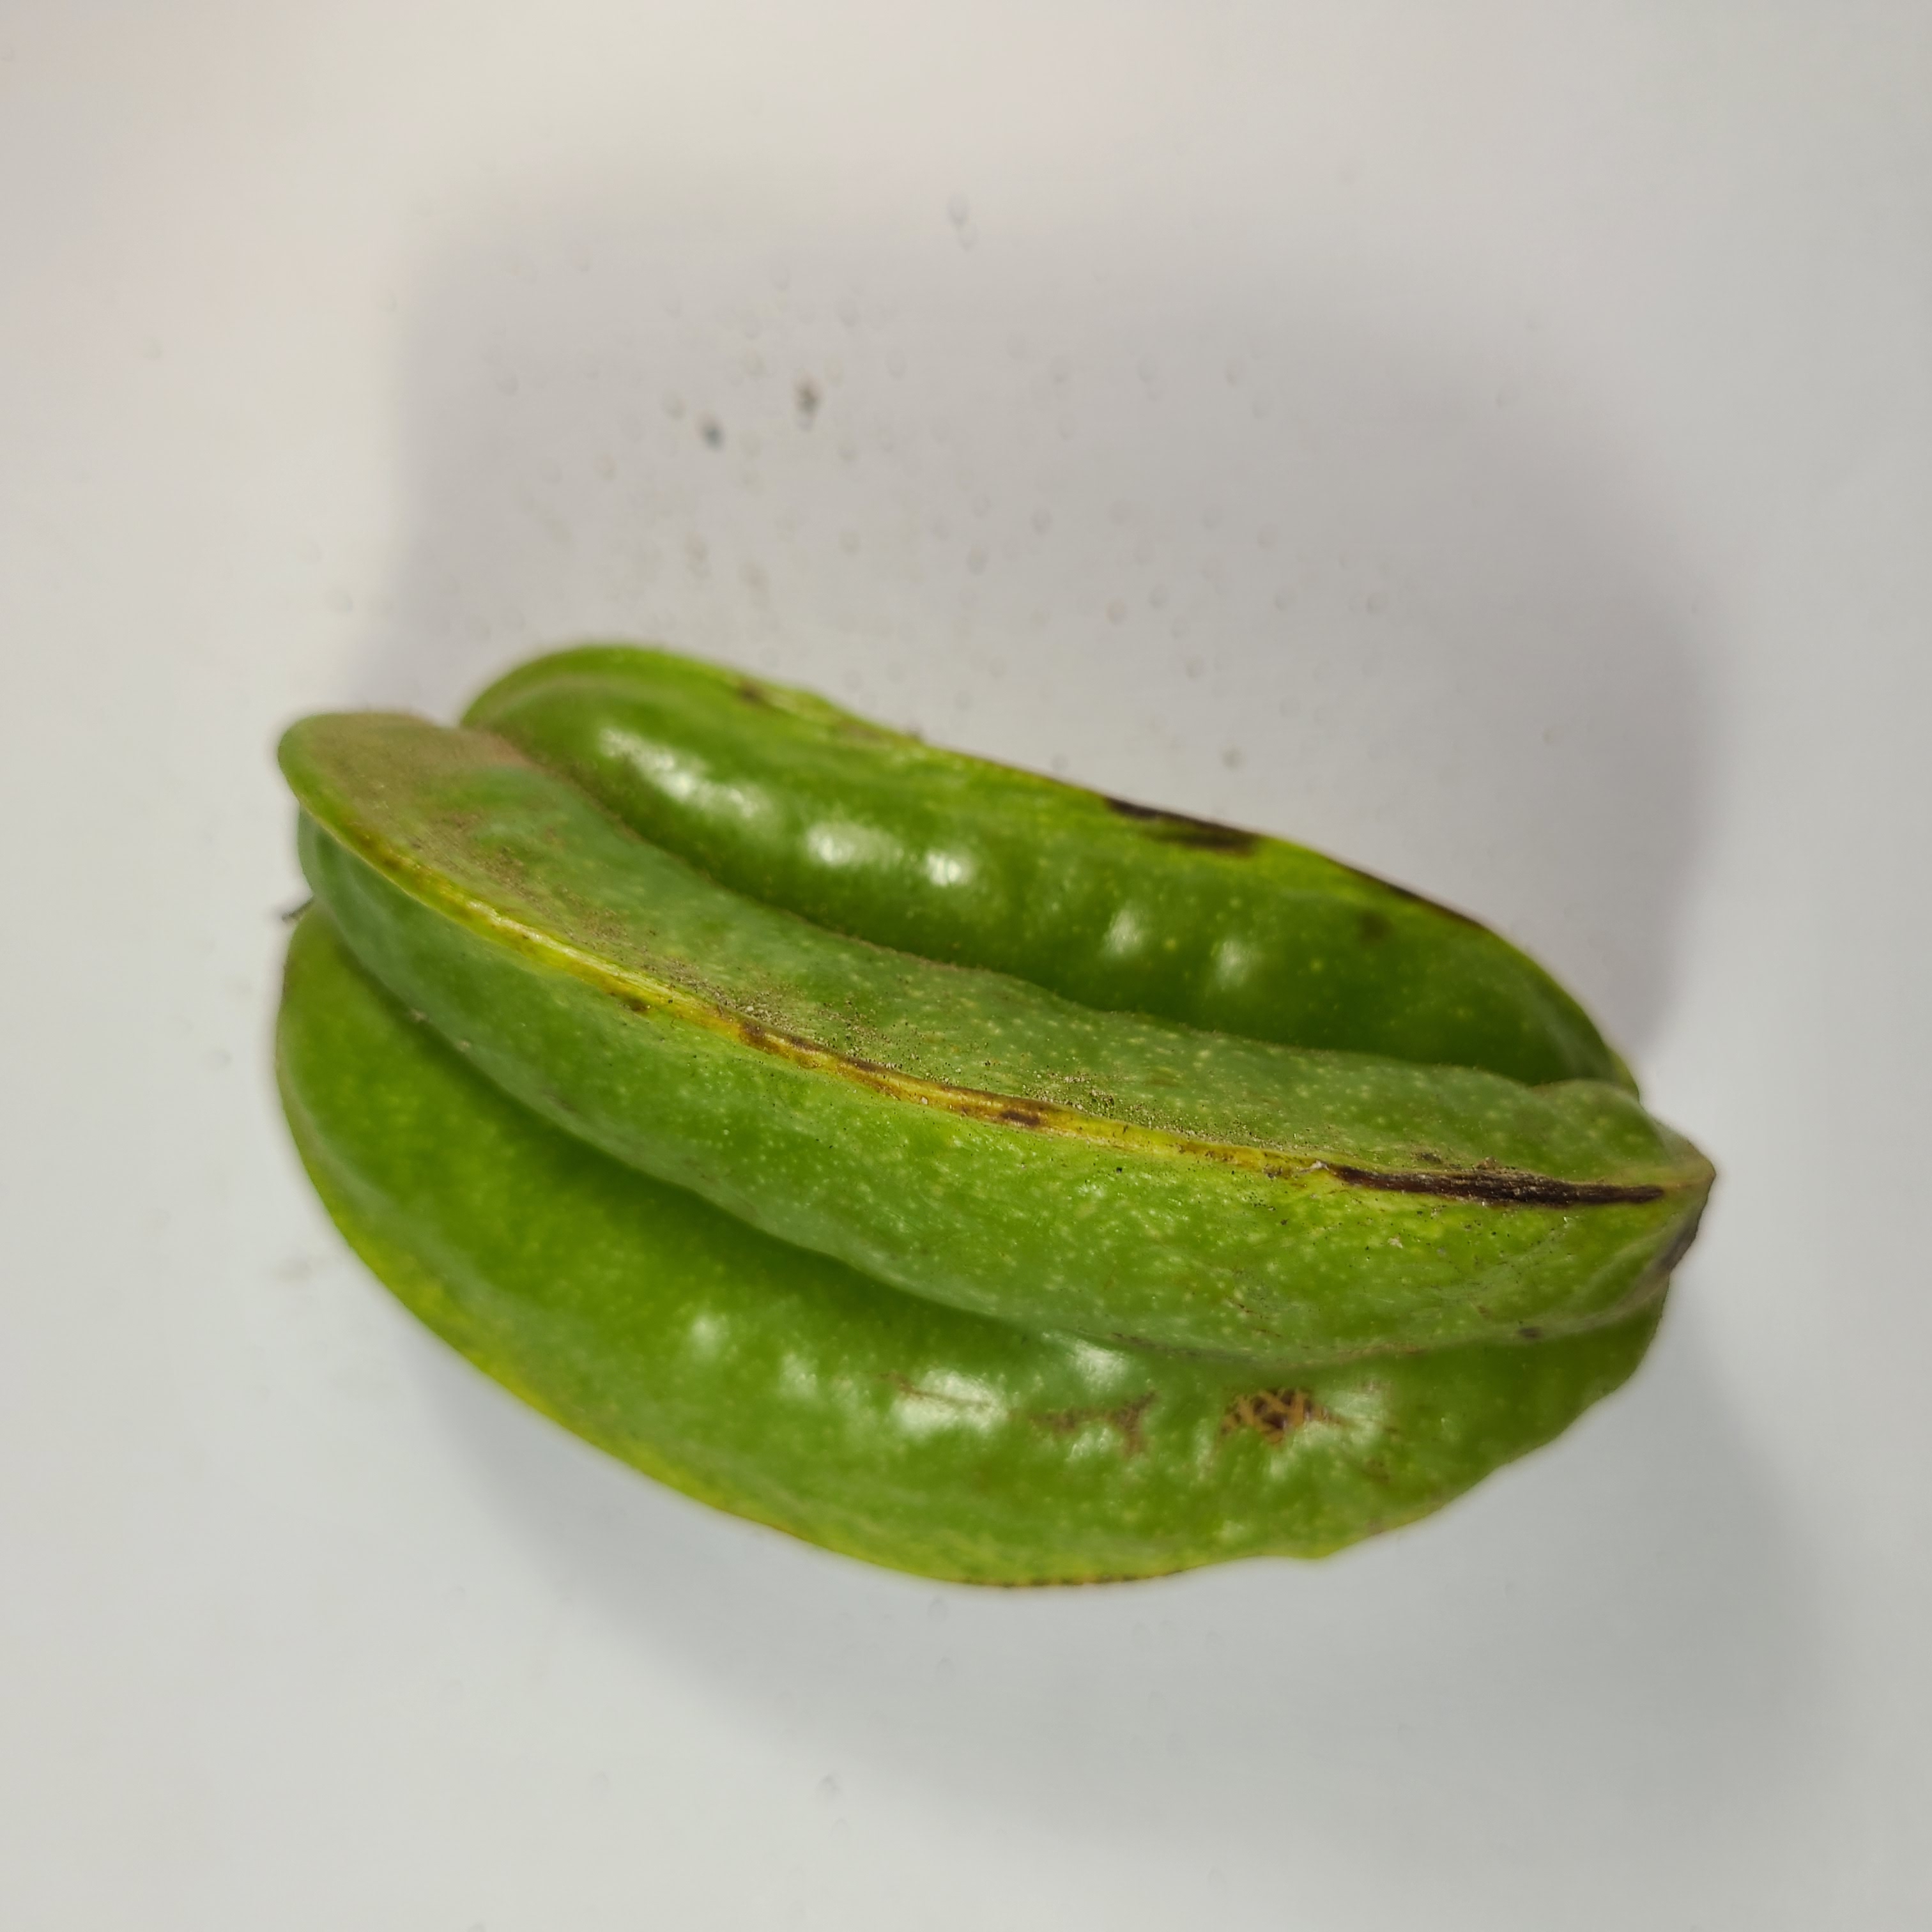
Label: Unhealthy Fruits